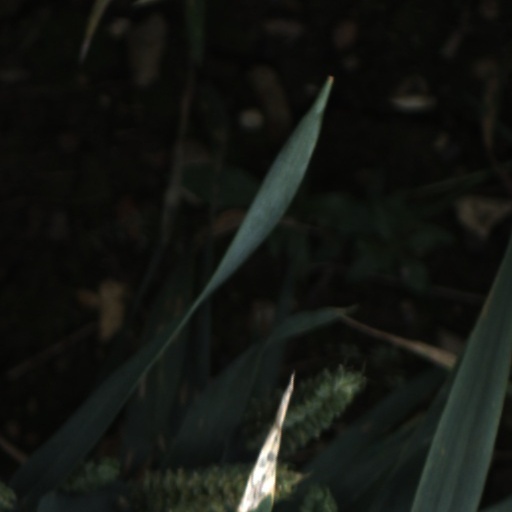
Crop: wheat